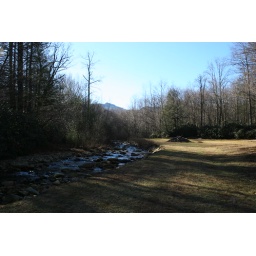
clarence newton road - near blowing rock - january 1 2009